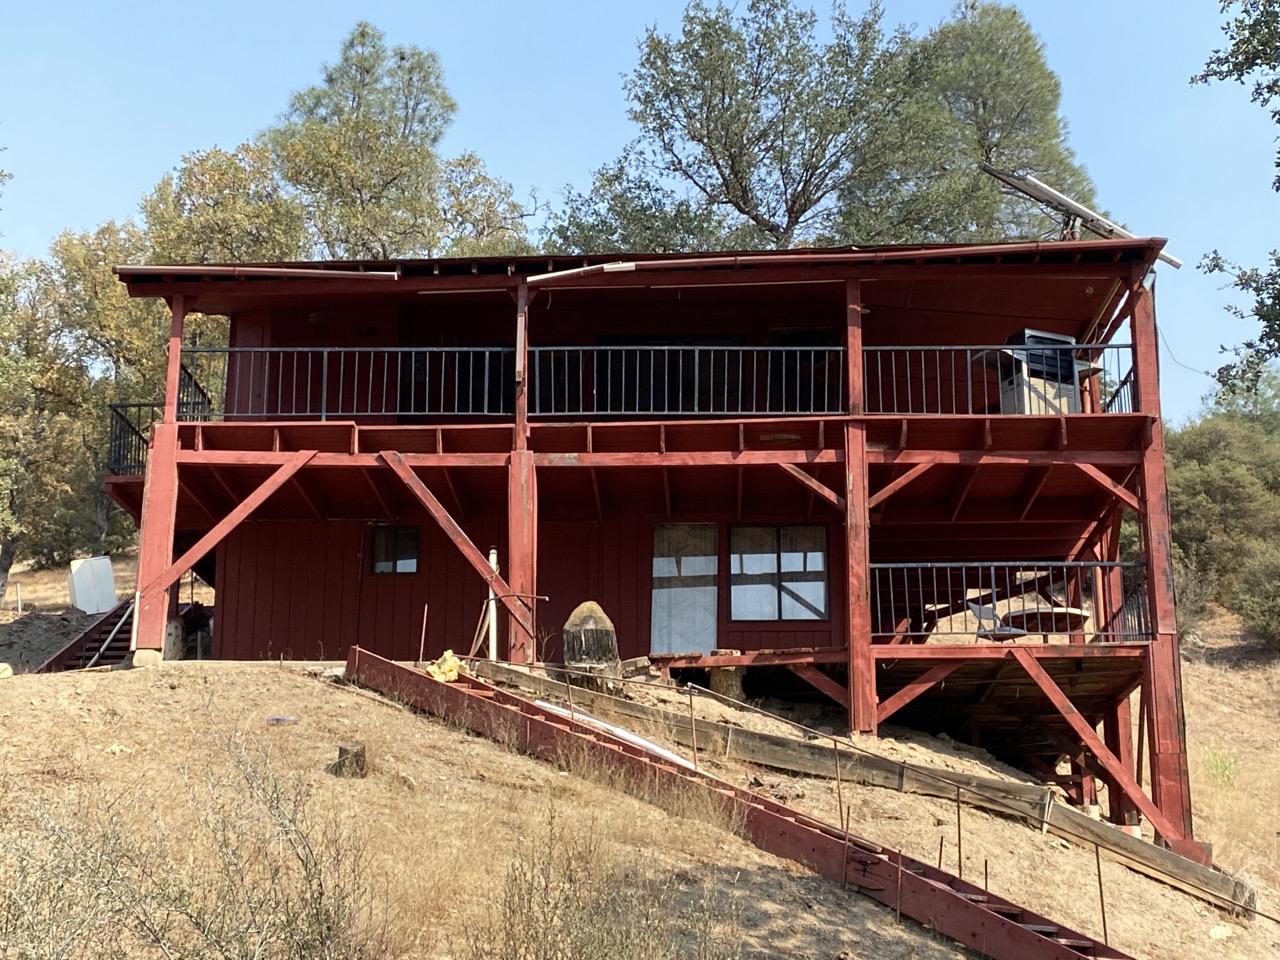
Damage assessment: no_damage